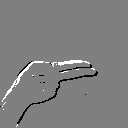
ASL letter: h